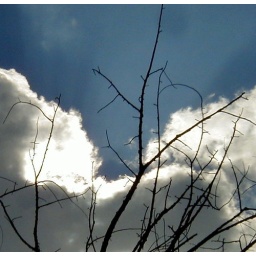
Another picture of my dead trees against the sky. I shot more of the tree with this one.